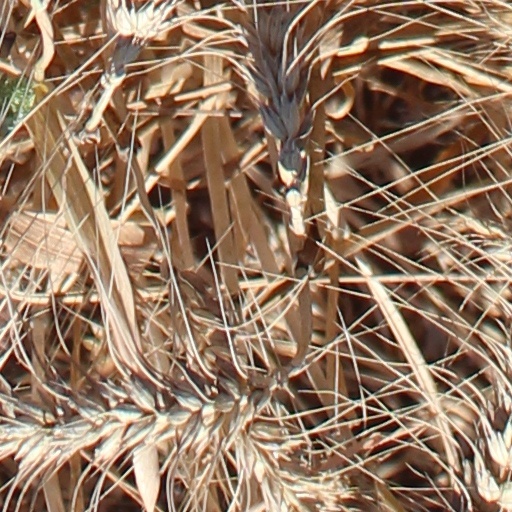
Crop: wheat